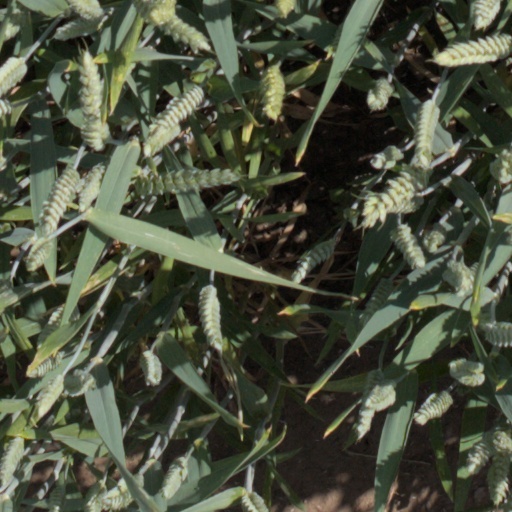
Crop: wheat